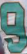
Number: 9